Thinzar Shunlei Yi

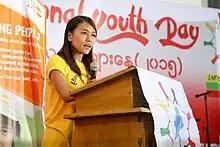
Thinzar Shunlei Yi speaking at an International Youth Day event

In Yangon, Thinzar Shunlei Yi underwent an ideological change. She grew less supportive of the military after she visited several open forums at the local American Center, taking Aung San Suu Kyi as a role model because she spoke against the Tatmadaw. She learned English at the Center and also volunteered at an orphanage.